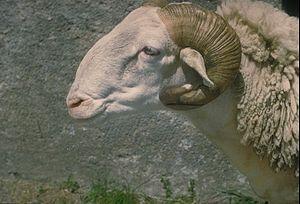
Tête de mouton tarasconnais
On dénombre une soixantaine de races ovines en France dont certaines sont aujourd'hui des races dites de conservatoire et beaucoup classées par le Bureau des ressources génétiques dans la liste des races en danger.
La tarasconnaise est une race ovine rustique française allaitante originaire des Pyrénées centrales et présente tout particulièrement dans l'Ariège, les Hautes-Pyrénées et la Haute-Garonne. Son nom est lié à la ville de Tarascon-sur-Ariège. Elle possède d'excellentes aptitudes d'élevage dont l'aptitude à la transhumance en montagne et de bonnes qualités maternelles. Elle est le support essentiel d'une production locale d'agneaux de boucherie du massif pyrénéen dans la région Midi-Pyrénées et la principale race utilisée pour la production de l'« agneau des Pyrénées ».